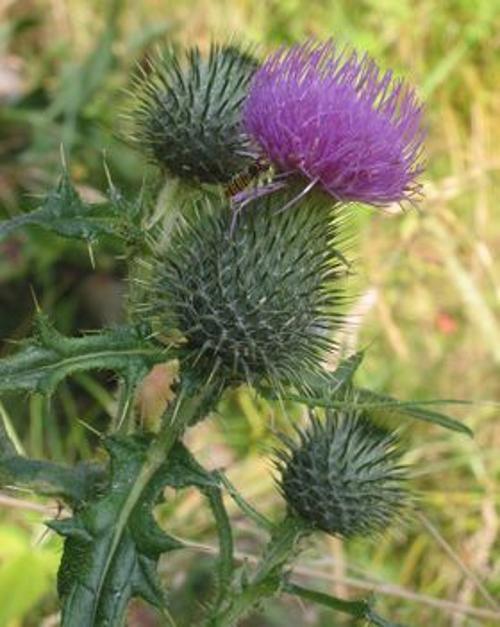
Label: spear thistle